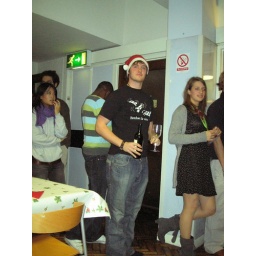
james came down for dinner in a santa hat and a bottle of wine.